Condé Benoist Pallen

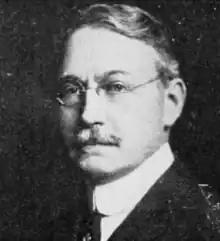

Condé Benoist Pallen (December 5, 1858 – May 26, 1929) was an American Catholic editor and author. He was editor of "Church Progress" and the "Catholic World" from 1887 to 1897. He was managing editor of the "Catholic Encyclopedia" from 1904 to 1920. He wrote essays, poetry, and novels.